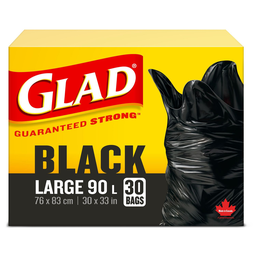
Label: plastic